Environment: real
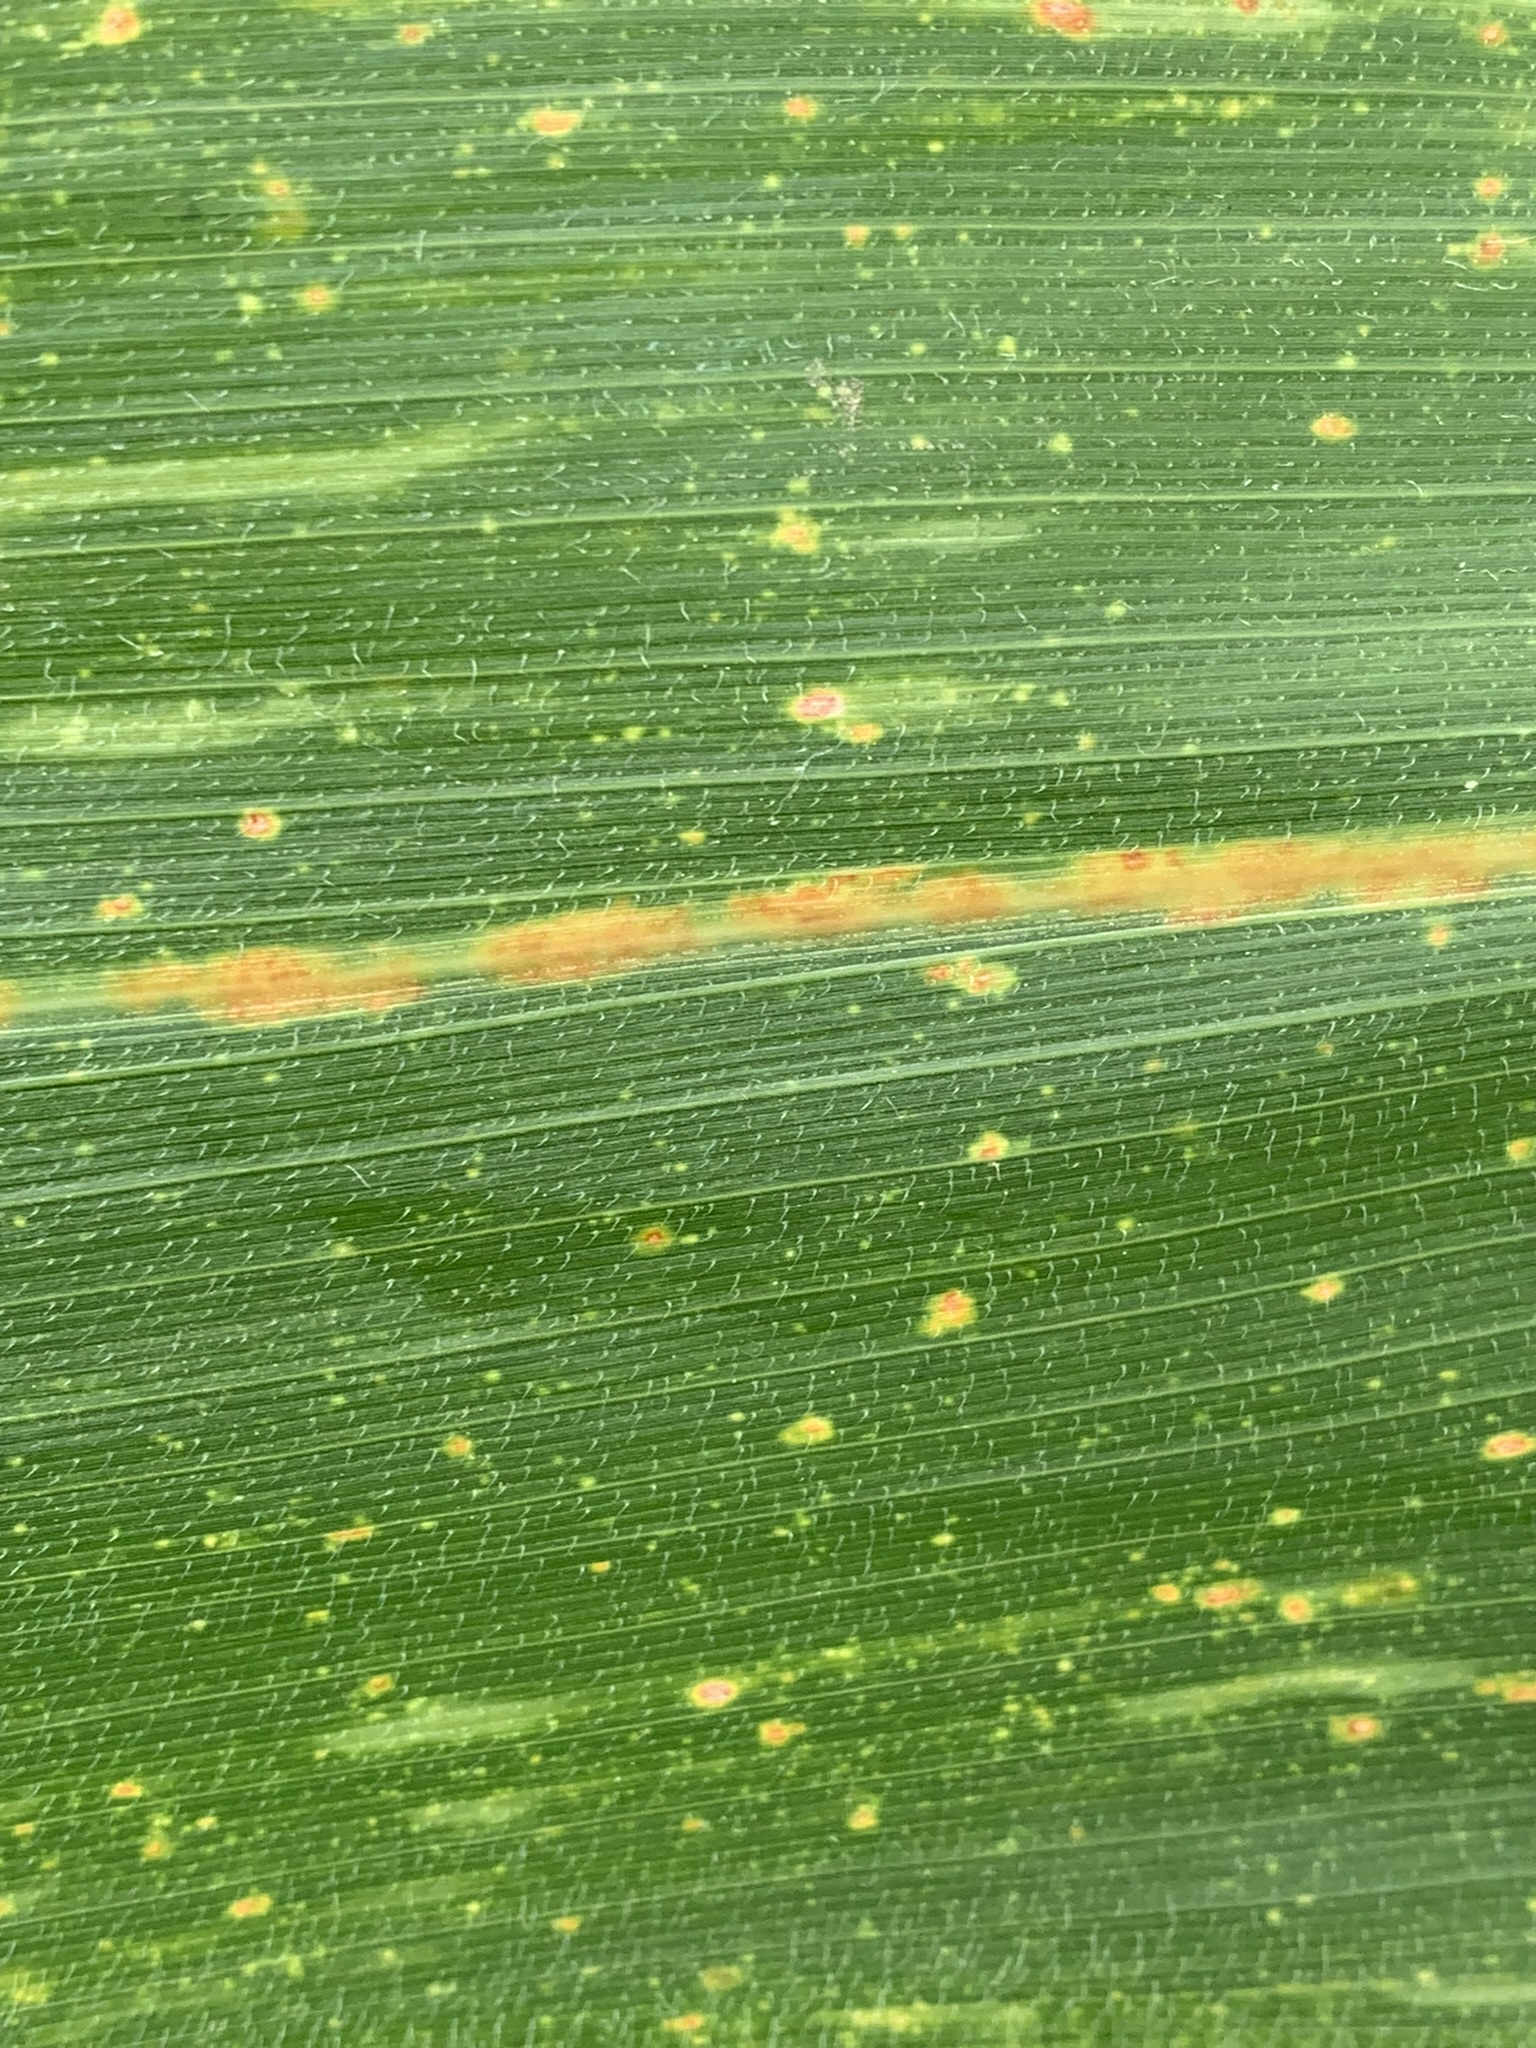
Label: lethal_necrosis